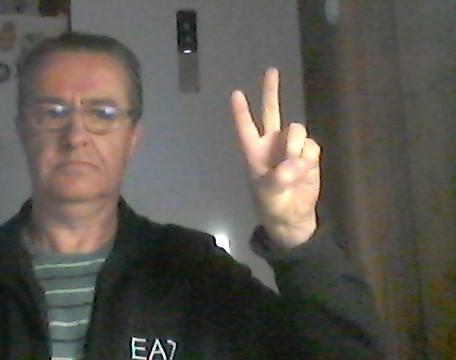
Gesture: peace